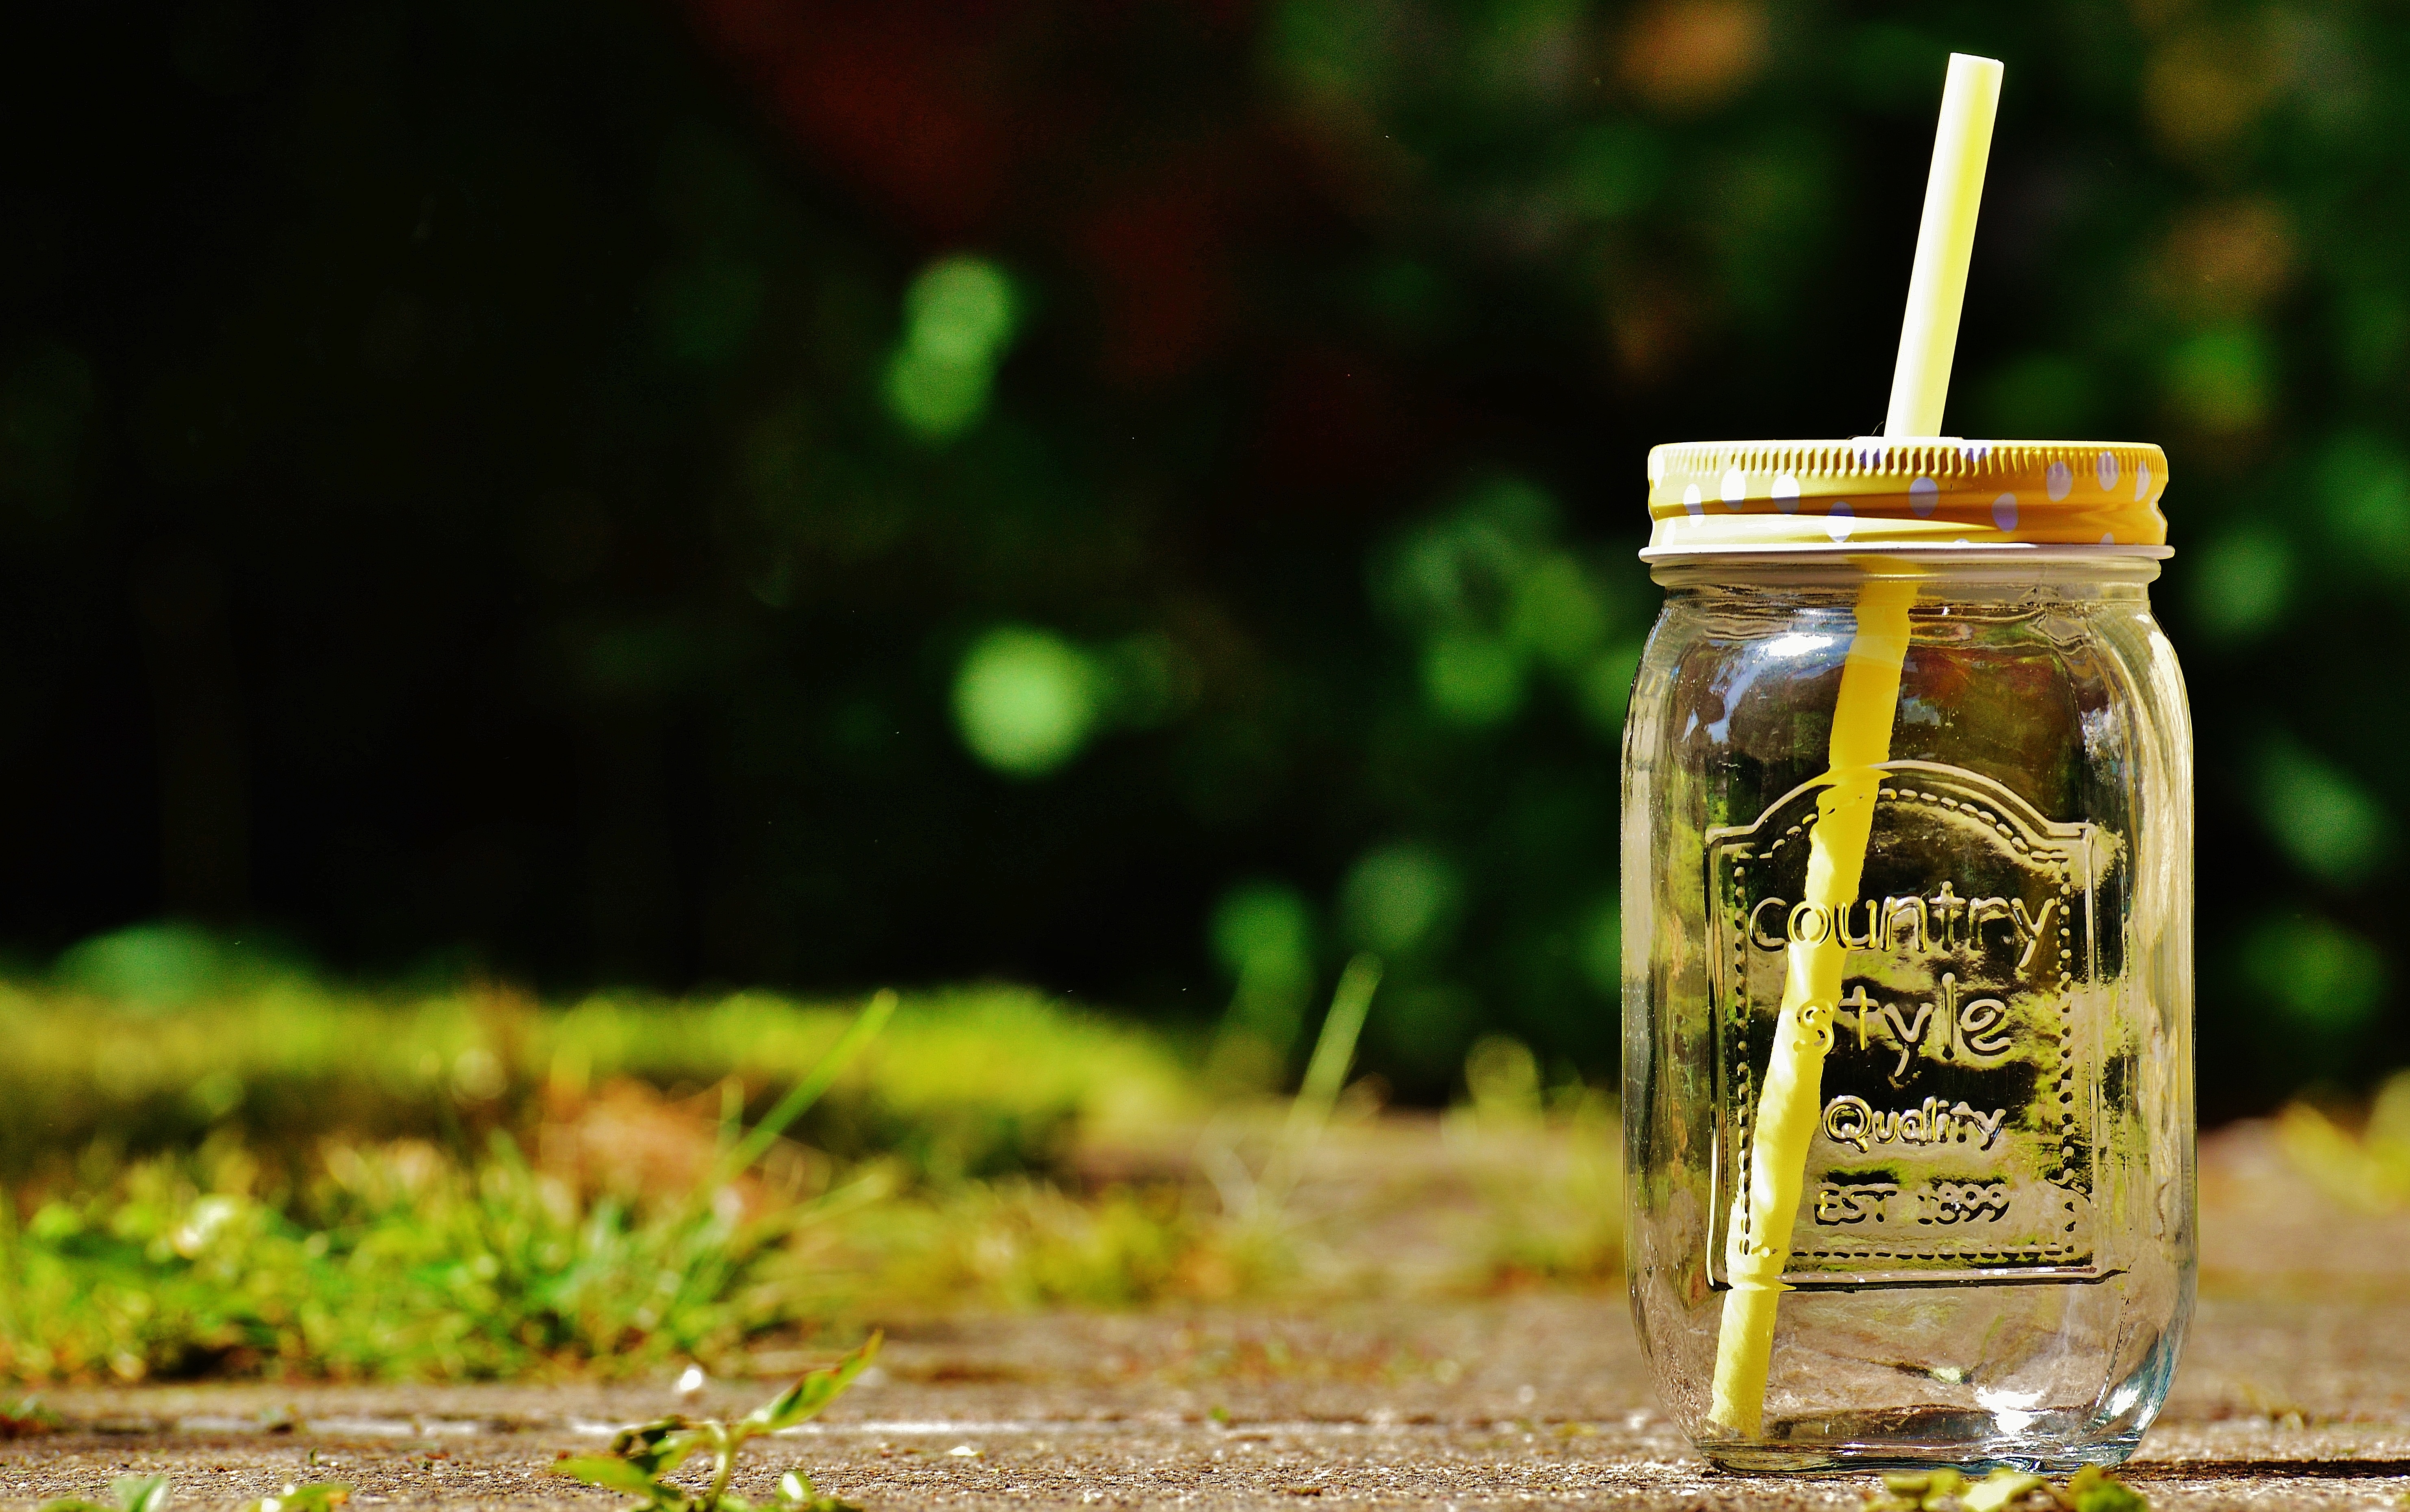
leaf, glass, green, produce, color, drink, font, lid, straw, liqueur, benefit from, points, country style, summer feeling, trinkglas summer, distilled beverage